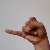
The image shows a hand gesture representing the letter 'J' in Indian Sign Language.